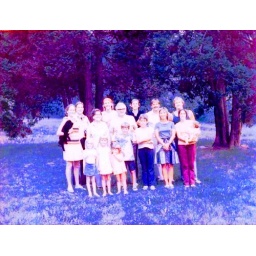
my colorful family in front of our house at 548 South Broadway in Tarrytown